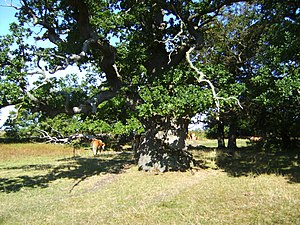
Skejten
Egetræet fra Olaf Rudes motiver.
Skejten ligger på det sydøstlige Lolland mellem landsbyerne Nagelsti og Kettinge i tilknytning til herregården Fuglsang. Det er et naturreservat af national betydning. Kunstnere har gennem mere end 100 år holdt til på stedet og Folketingets store forsamlingssal er i bagenden udsmykket med de to store, velkendte Olaf Rude malerier af Skejten. Begge malerier er udtryk for dansk impressionisme og lollandsk natur. Navnet Skejten er et udtryk for usikker, slingrende bevægelse af benene og hentyder i denne sammenhæng til at stedet i middelalderen er blevet brugt til hestekampe. Området har været frivillig fredet siden 1917.